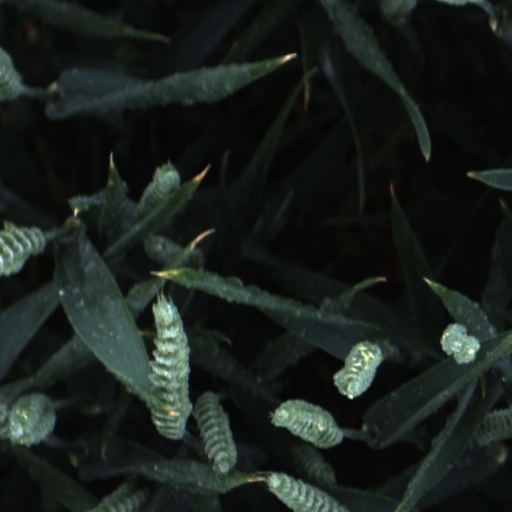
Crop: wheat